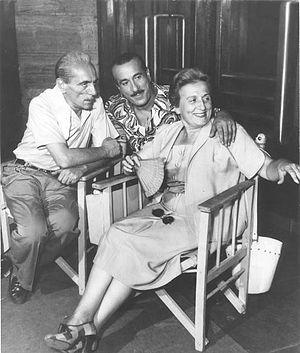
Le théâtre napolitain est une tradition de l'art théâtral de la ville de Naples qui a apporté une contribution certaine au théâtre italien.